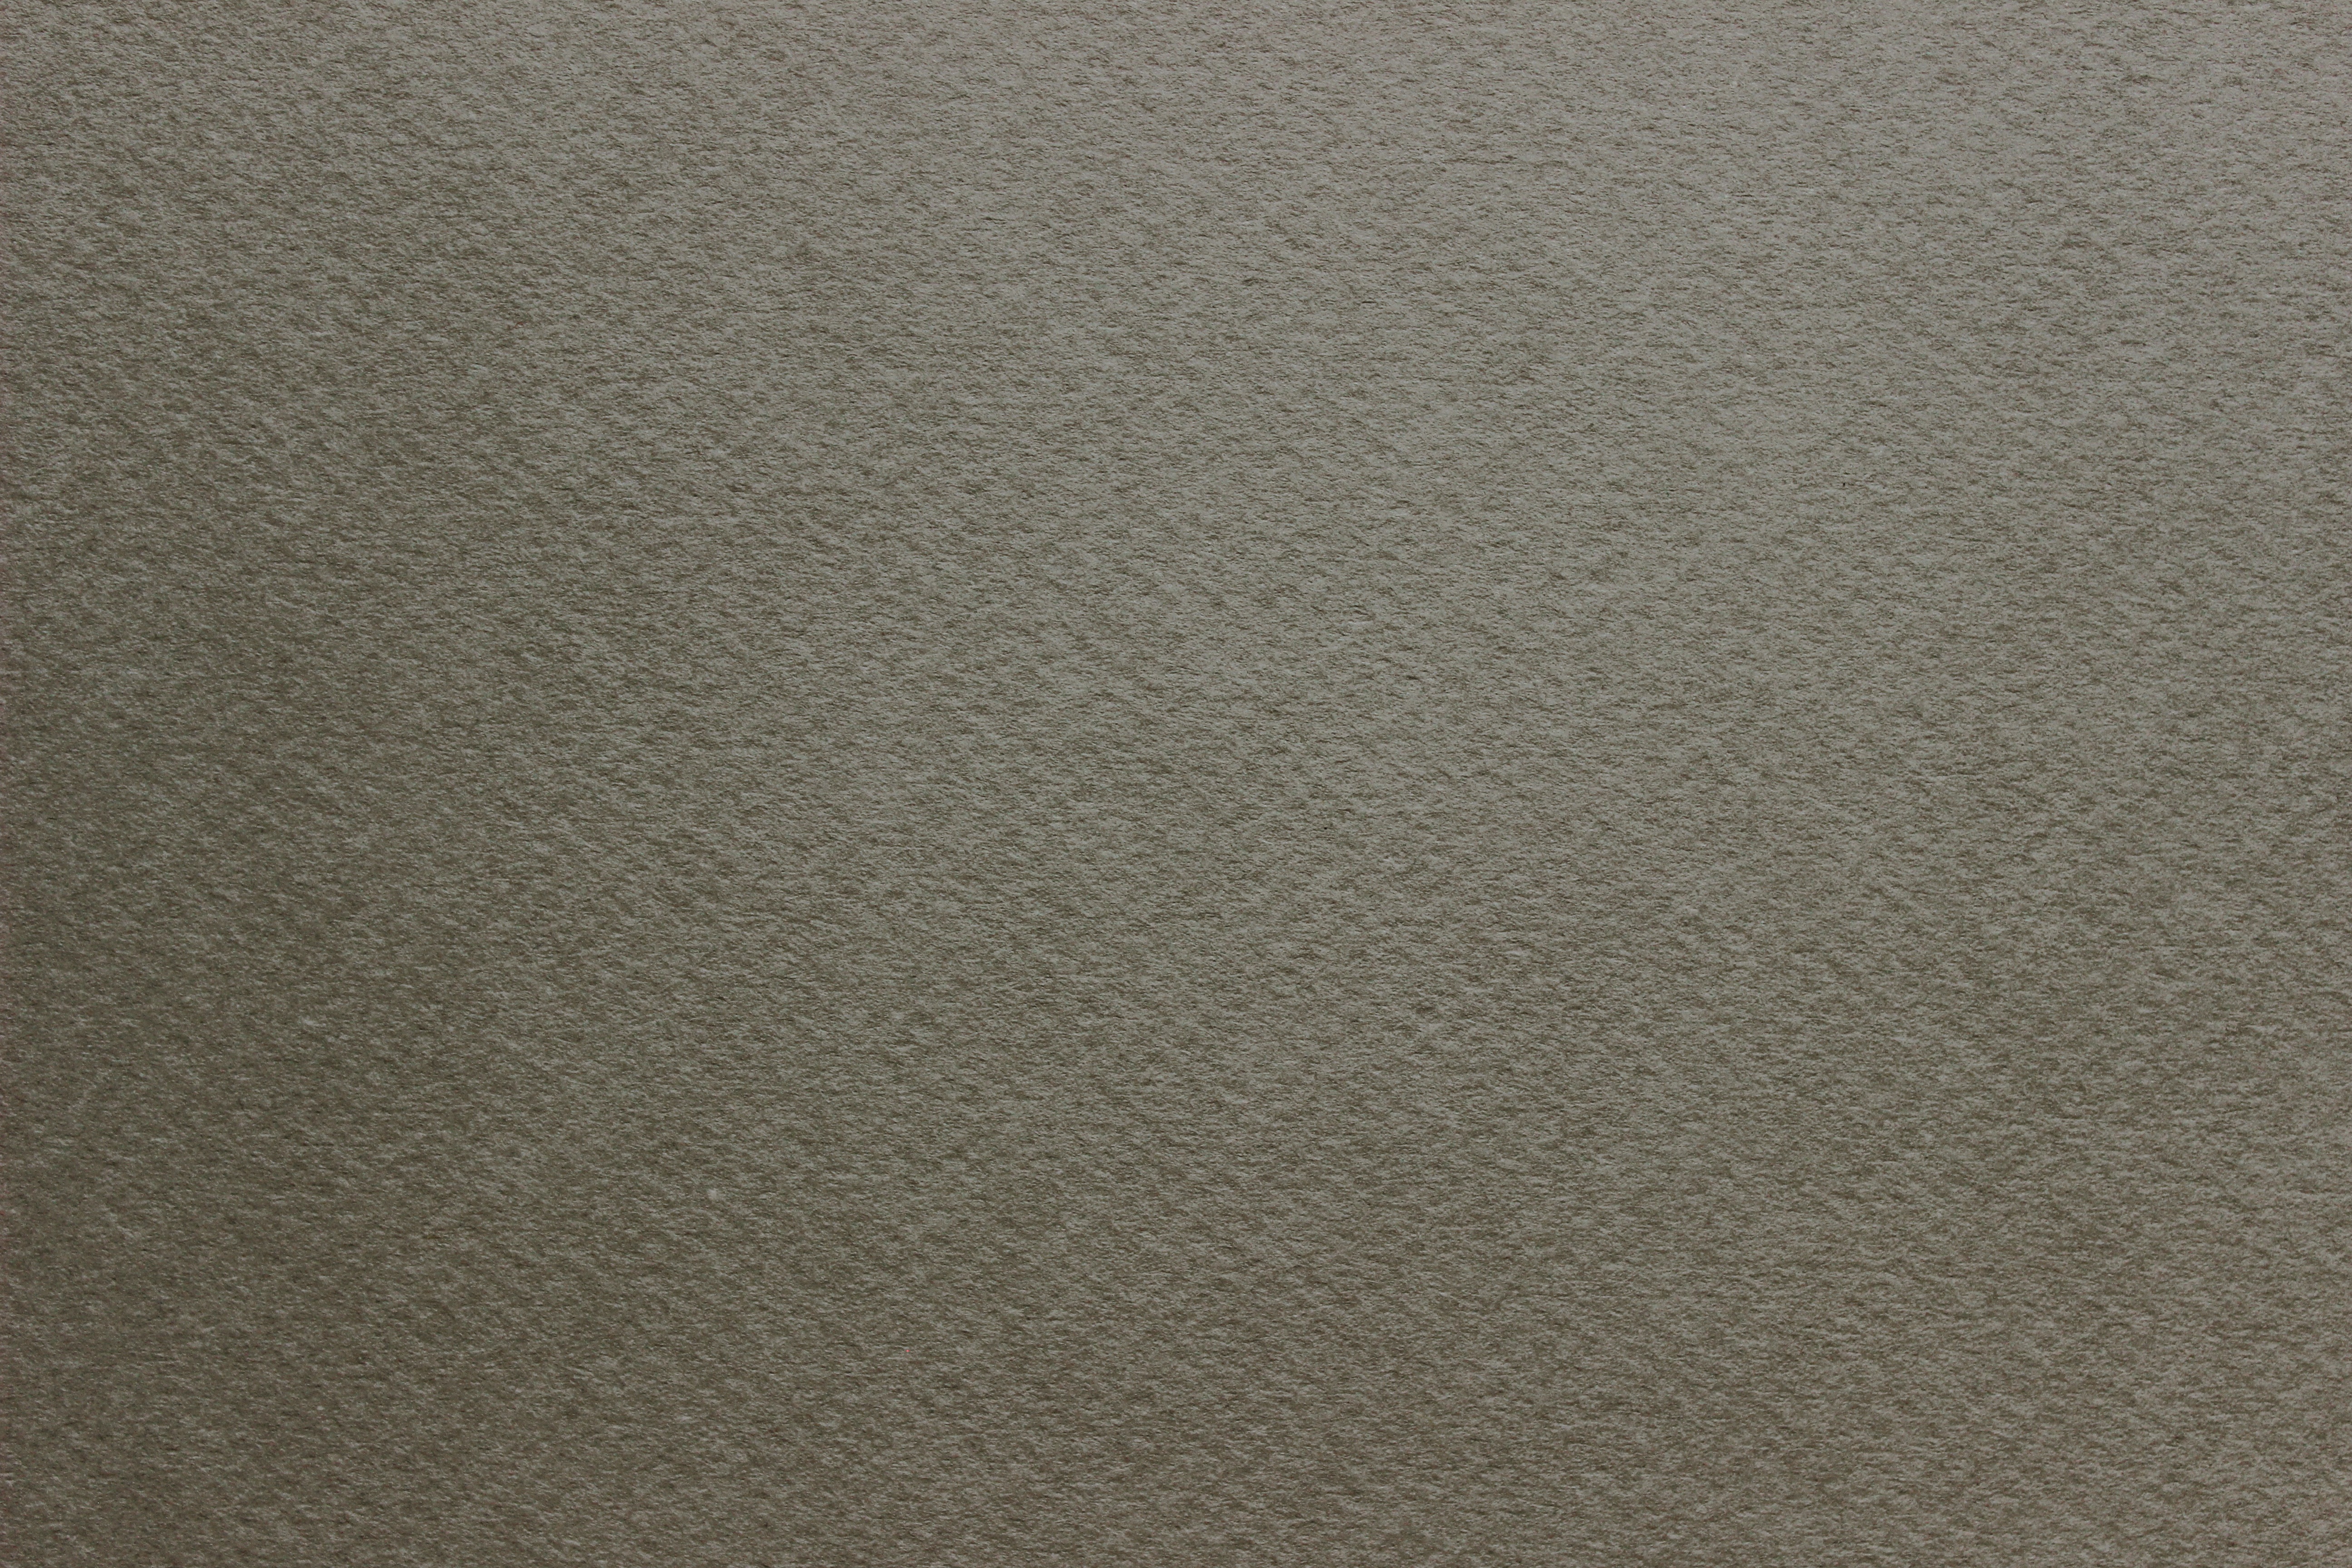
texture, floor, pattern, brown, paper, wool, material, textile, background, beige, the background, flooring, invoiced, dark grey